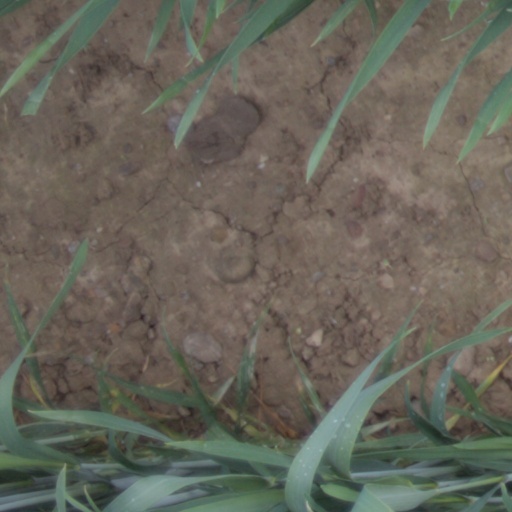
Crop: wheat